Tax March

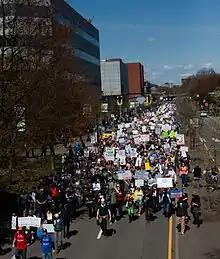

About 1,000 Minnesotans attended the MN Tax March in Saint Paul, in front of the Minnesota State Capitol; other rallies were held in Mankato, Rochester, Virginia, and Glenwood. State Auditor Rebecca Otto spoke at the rally in Saint Paul.